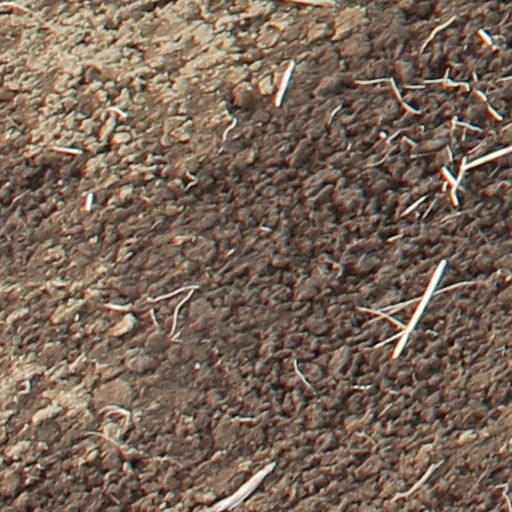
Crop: wheat